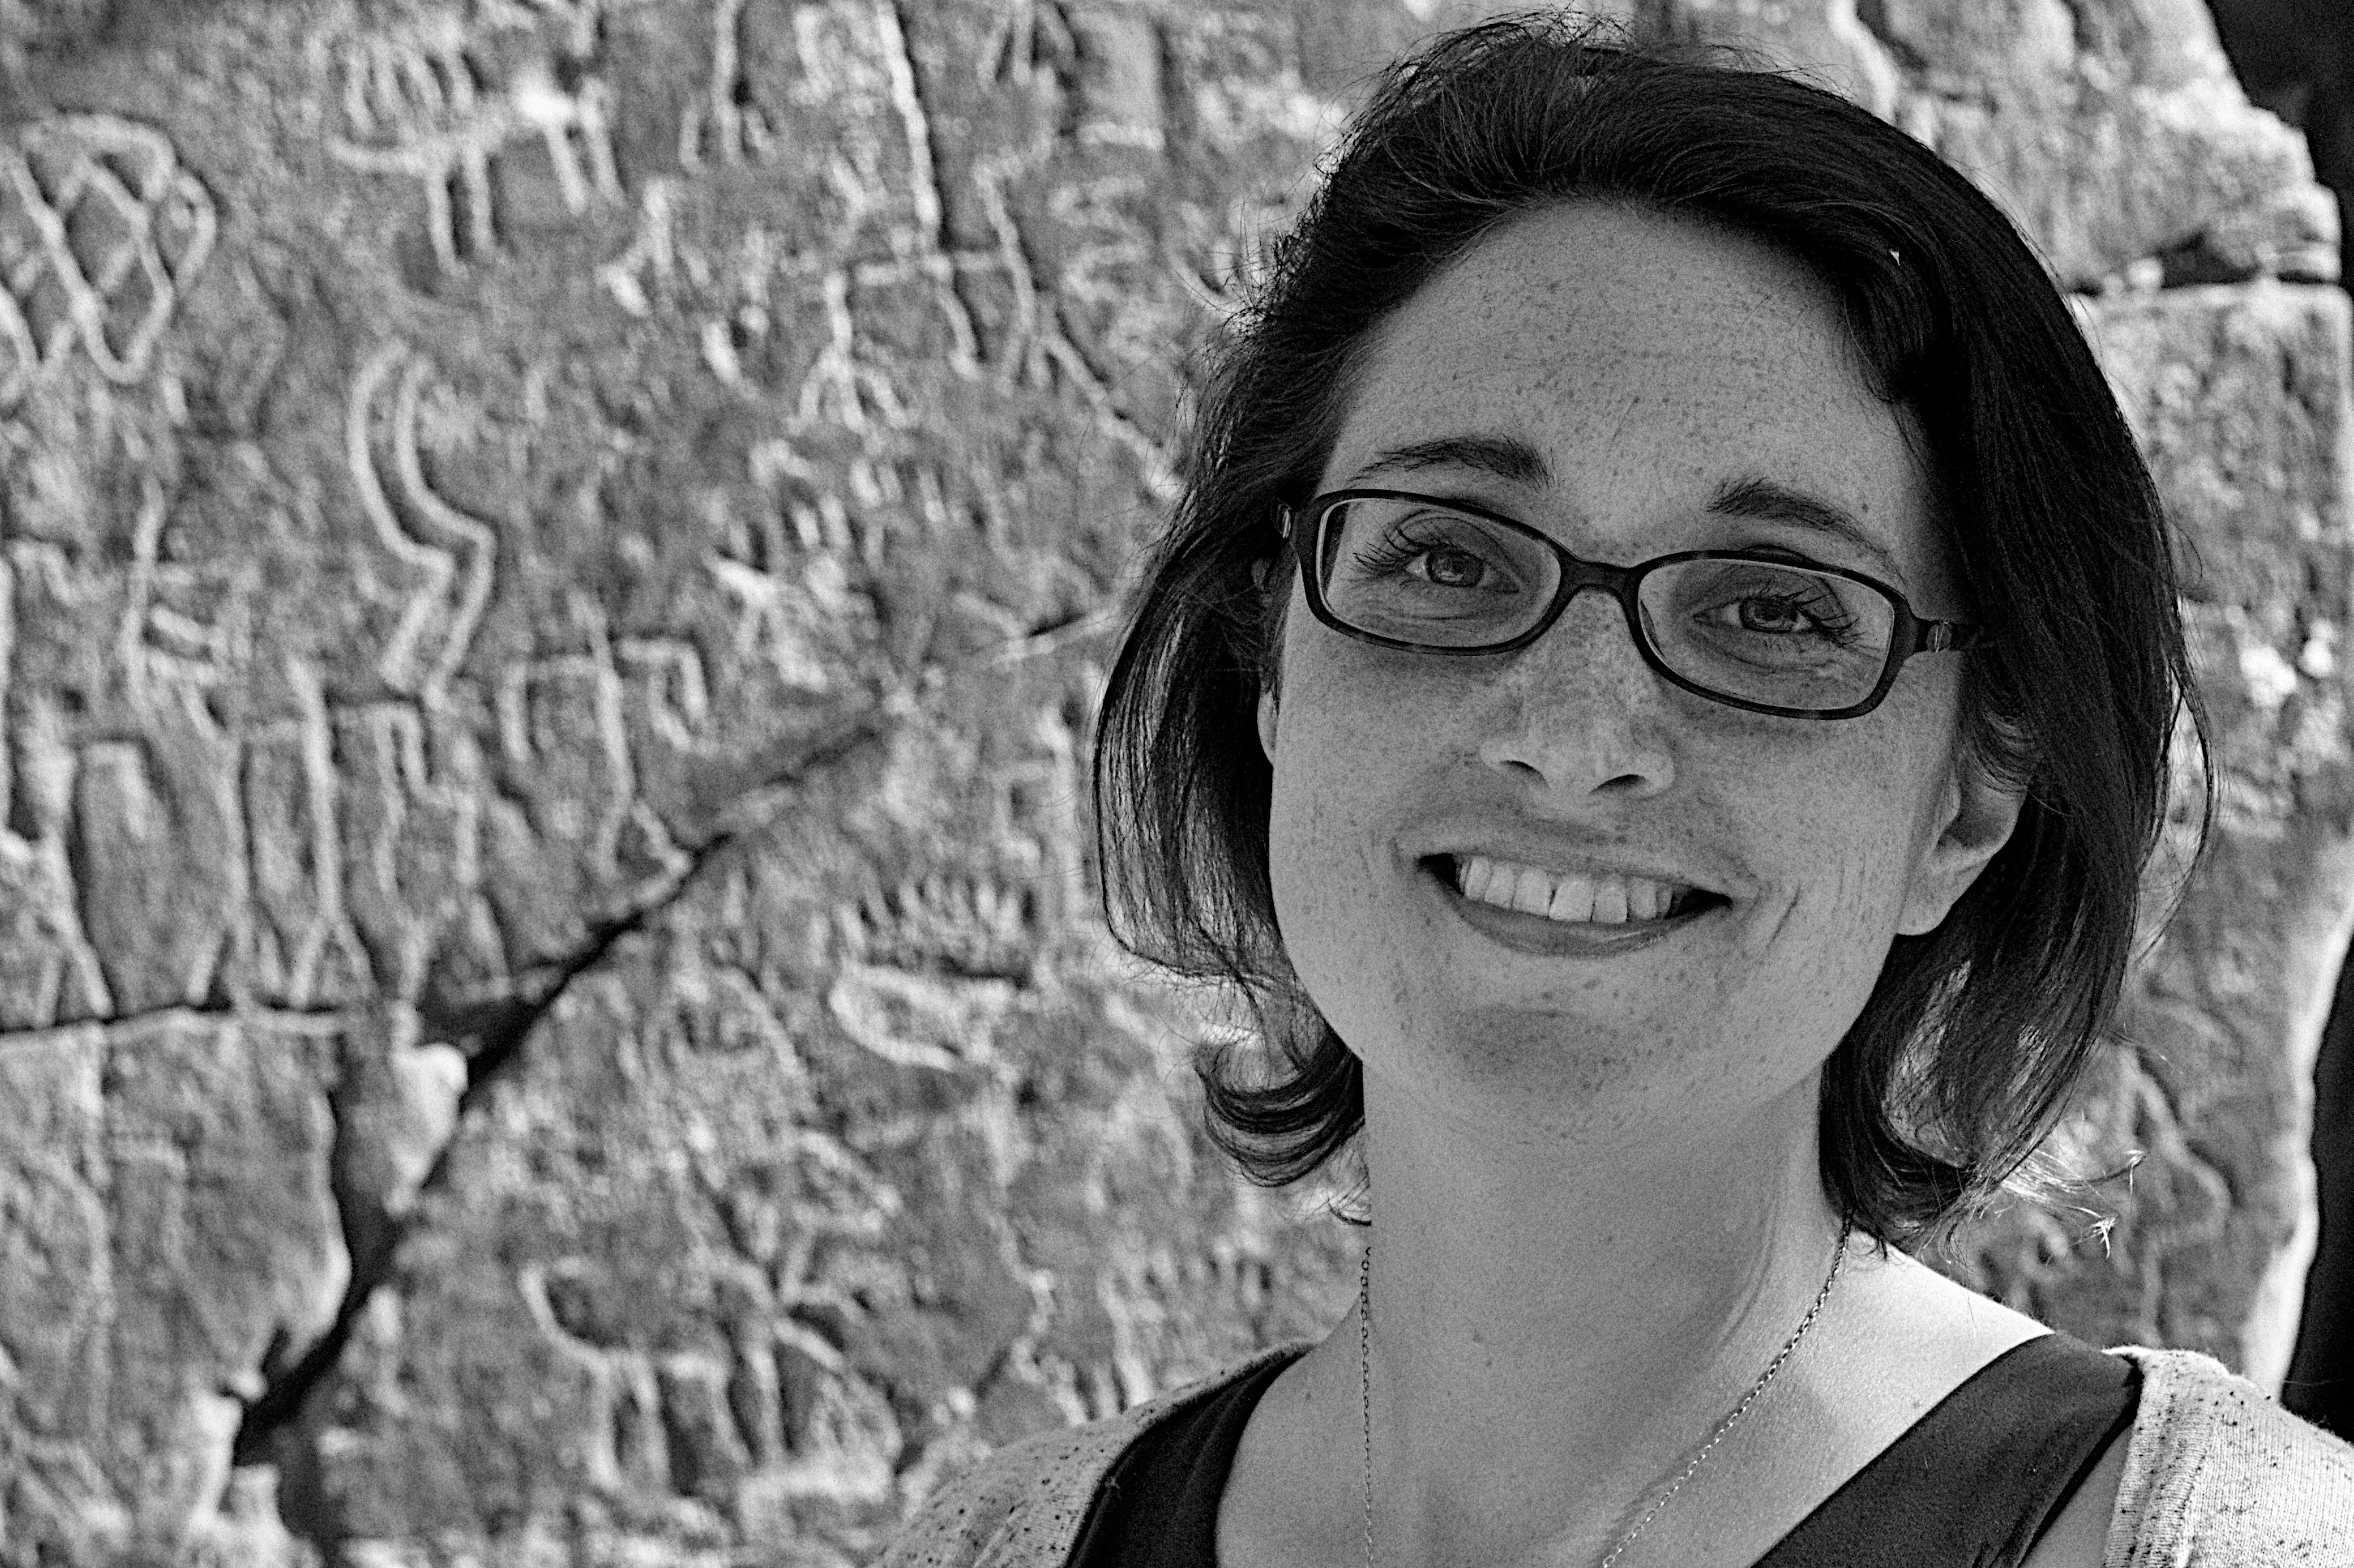
person, black and white, people, white, photography, portrait, black, monochrome, smile, cool image, glasses, beauty, emotion, monochrome photography, portrait photography, vision care